Dramaturgy

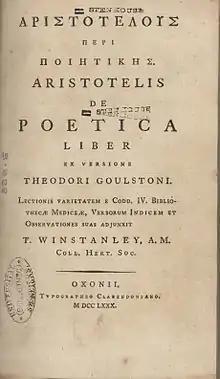
1780 edition of the Poetics

A foundational work in the Western theatrical tradition is "Poetics" by Aristotle (written c. 335 BCE), which analyzes the genre of tragedy. Aristotle considers "Oedipus Rex" (c. 429 BCE) as the quintessential dramatic work. He analyzes the relations among character, action, and speech, gives examples of good plots, and considers the role of audience response as an aspect of theatrical form. His "rules" are referred to today as "Aristotelian drama". In "Poetics", Aristotle discusses many key concepts of Greek drama, including the moment of tragic recognition (anagnorisis) and the purgation of audience feelings of pity and fear (catharsis).